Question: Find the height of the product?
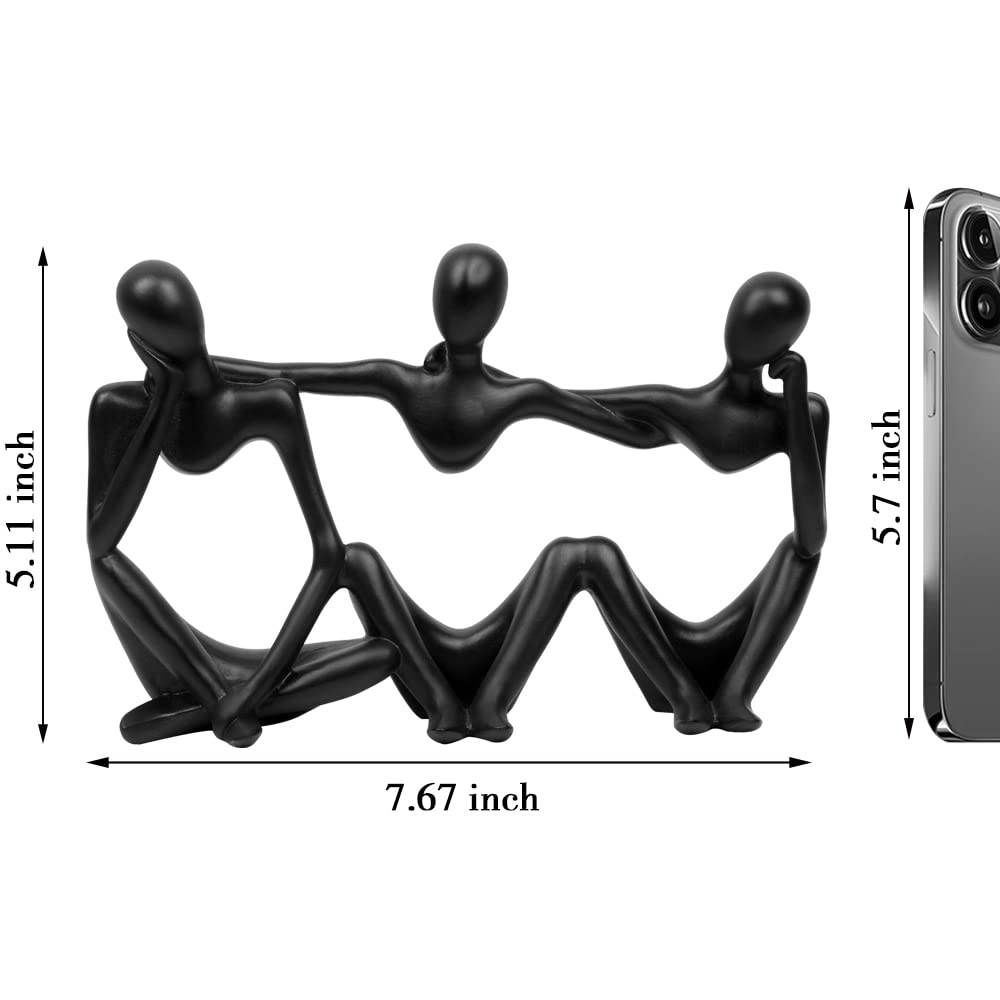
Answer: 5.7 inch